DB Class 23

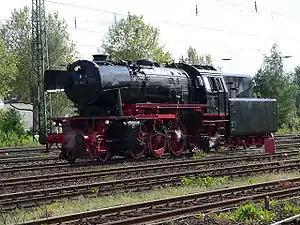
23 042 in Darmstadt-Kranichstein, May 2005

The steam locomotives of Class 23 were German passenger train locomotives developed in the 1950s for the Deutsche Bundesbahn. They had a 2-6-2 wheel arrangement and were equipped with Class 2'2' T 31 tenders. They were designed to replace the once ubiquitous Prussian P 8 engines that had been built between 1908 and 1924 and, in their day, were the most numerous post-war replacement class.